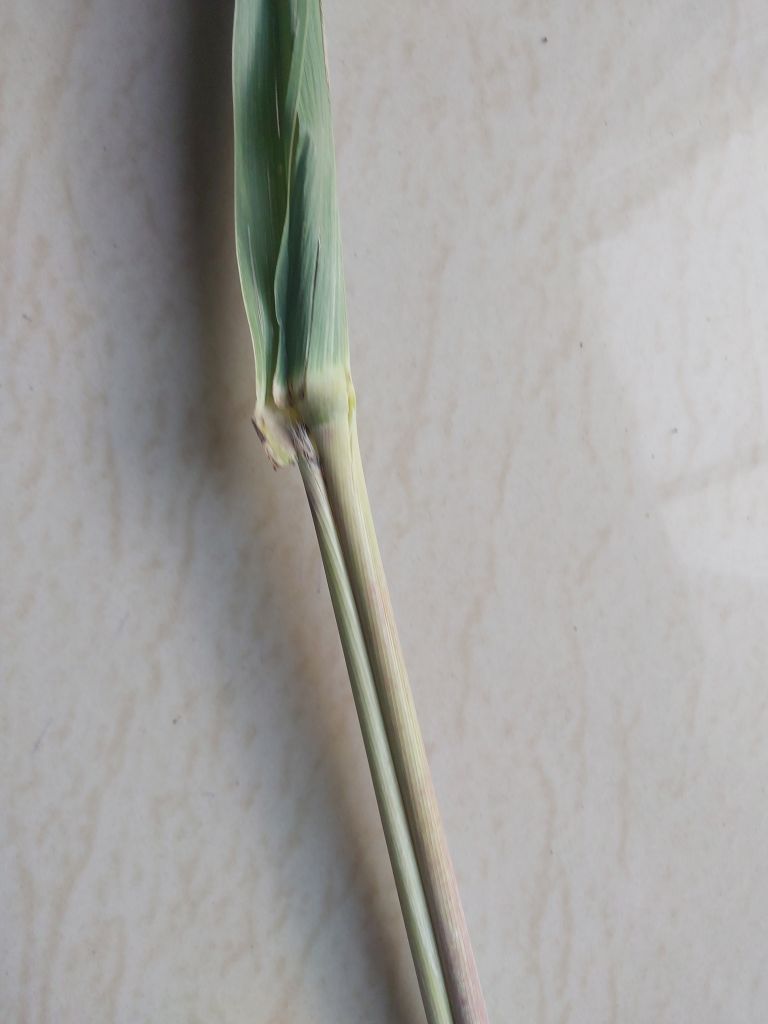
Label: Smut